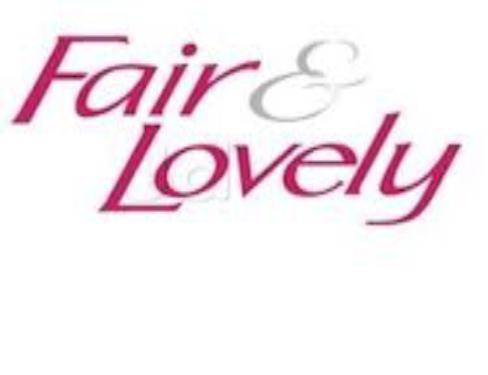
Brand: Fair and Lovely
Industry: Necessities